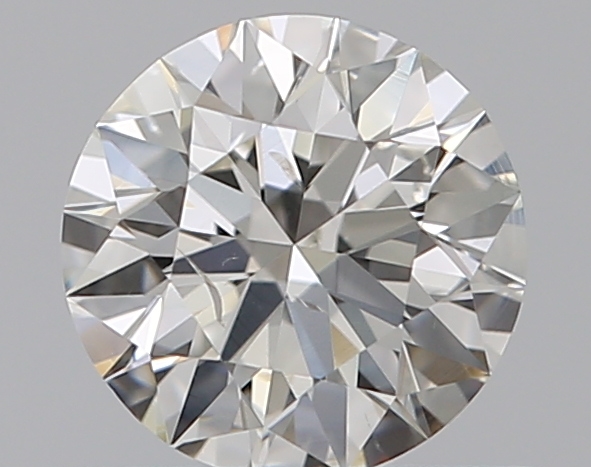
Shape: round
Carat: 0.5
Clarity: SI2
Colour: I
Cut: EX
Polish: EX
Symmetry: EX
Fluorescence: N
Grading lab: GIA
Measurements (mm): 5.08 x 5.11 x 3.16